Abstract impressionism

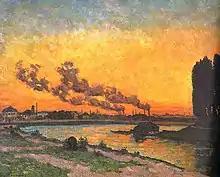

Like Impressionism, the artworks feature short brushstrokes with paint "loaded" onto the painting instrument. This technique involves piling paint onto an art tool, such as a brush or a palette knife, and layering the paint onto the canvas or paper to create a multi-layered and textured effect- or, an "impression".